Angels in art

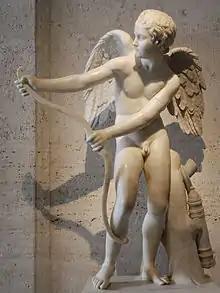
Eros bow Musei Capitolini MC410

Although depictions of Muhammad are often forbidden, the few that exist often include images of angels. Specifically, the Archangel Gabriel is frequently shown alongside Muhammad. For example, in "The Timurid Book of the Prophet Muhammad’s Ascension", the Archangel Gabriel appears to Muhammad in Mecca to announce his ascension. Kneeling before Muhammad, Gabriel is shown with colorful wings and a crown. Later in "The Timurid Book," Muhammad is shown with Gabriel meeting a group of angels in heaven. In the "Jami' al-tawarikh", a Persian history from the 14th century, Muhammad is depicted beside al-Buraq, whose tail is transformed into an angel, while two other angels approach. A 16th-century Ottoman manuscript of "Siyer-i Nebi", a Turkish epic about the life of Muhammad, also includes many depictions of Muhammad alongside angels.